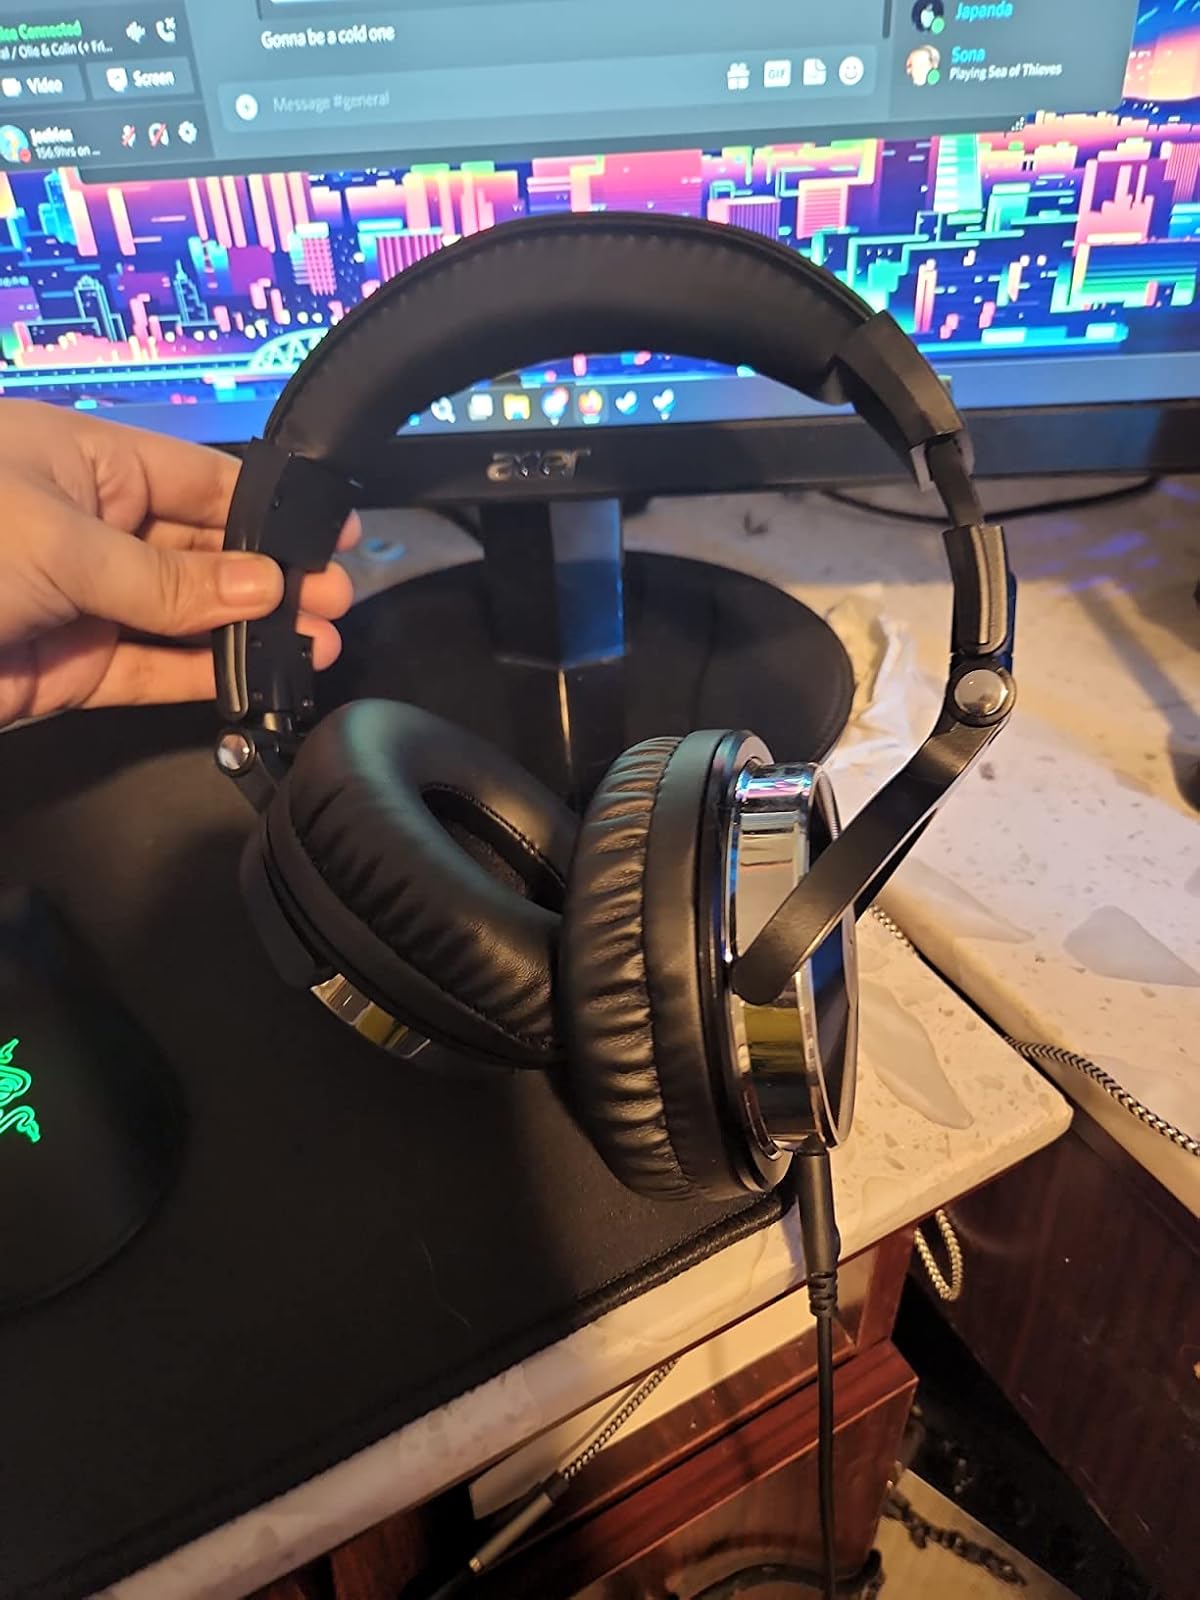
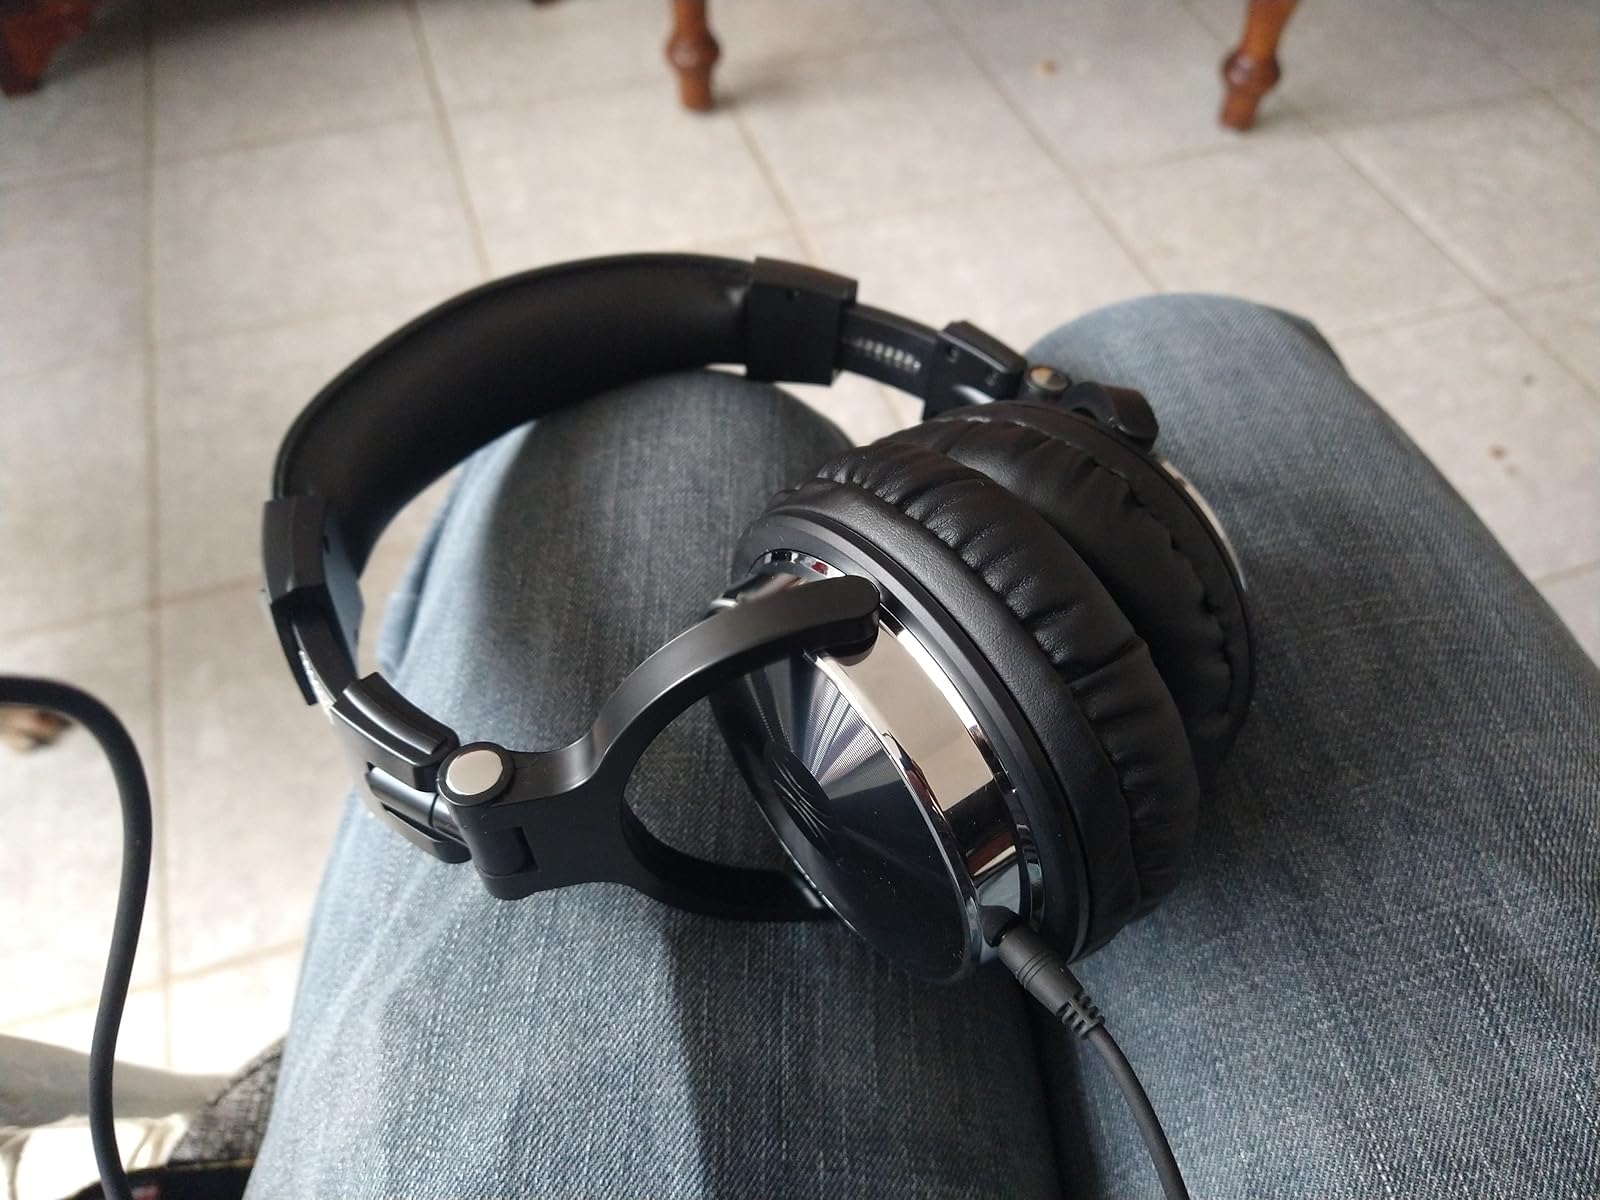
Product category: headphones
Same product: yes